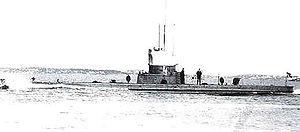
Le Unterseeboot type UA était une classe de sous-marins côtiers construite en Allemagne au début de la Première Guerre mondiale pour l'exportation.